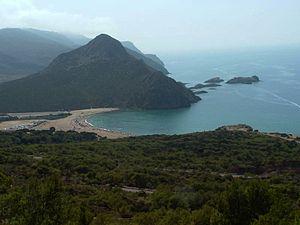
L'Oranie est une région socioculturelle de l'Ouest algérien comprenant tout le nord-ouest de l'Algérie et correspond approximativement aux wilayas suivantes : Oran, Aïn Témouchent, Mascara, Mostaganem, Relizane, Saïda, Sidi Bel Abbès, Tlemcen, Tiaret. La capitale de la région est la ville d'Oran.
Madagh, est un ensemble de deux plages, situé à quelques kilomètres à l'ouest des Andalouses dans la wilaya d'Oran.